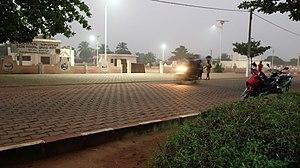
Nonvitcha est la rencontre culturelle des peuples Xwla et Xwéda des régions côtières du Sud du Bénin, pour célébrer l'unité et la fraternité.